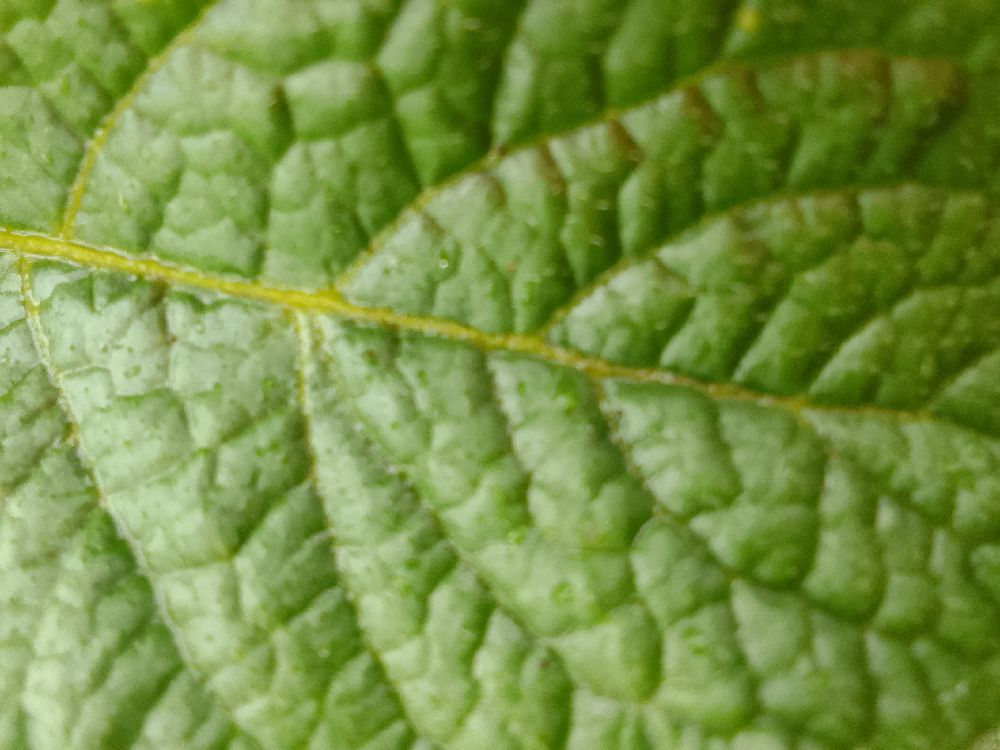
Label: Healthy